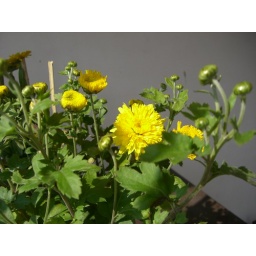
One of the first flowers to bloom at our new house in Kolkata.